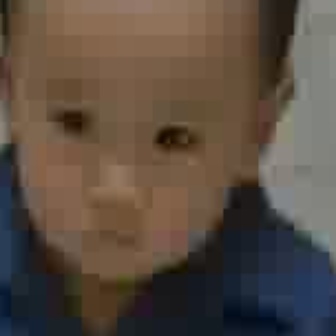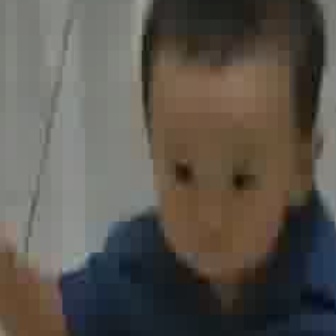
  Please identify the target specified by the bounding box [13,50,232,270] in the first image and locate it in the second image. Return the coordinates in [x_min,y_min,x_max,y_max] format.
Answer: [152,129,289,267]